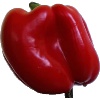
Label: Pepper Red 1